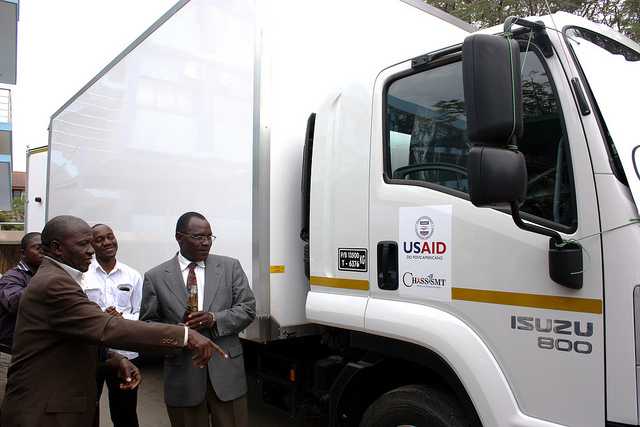
Four men standing next to a large truck.

Several men look at a large, white truck.

Several men looking at a parked delivery truck.

Several men in suits looking at a delivery truck